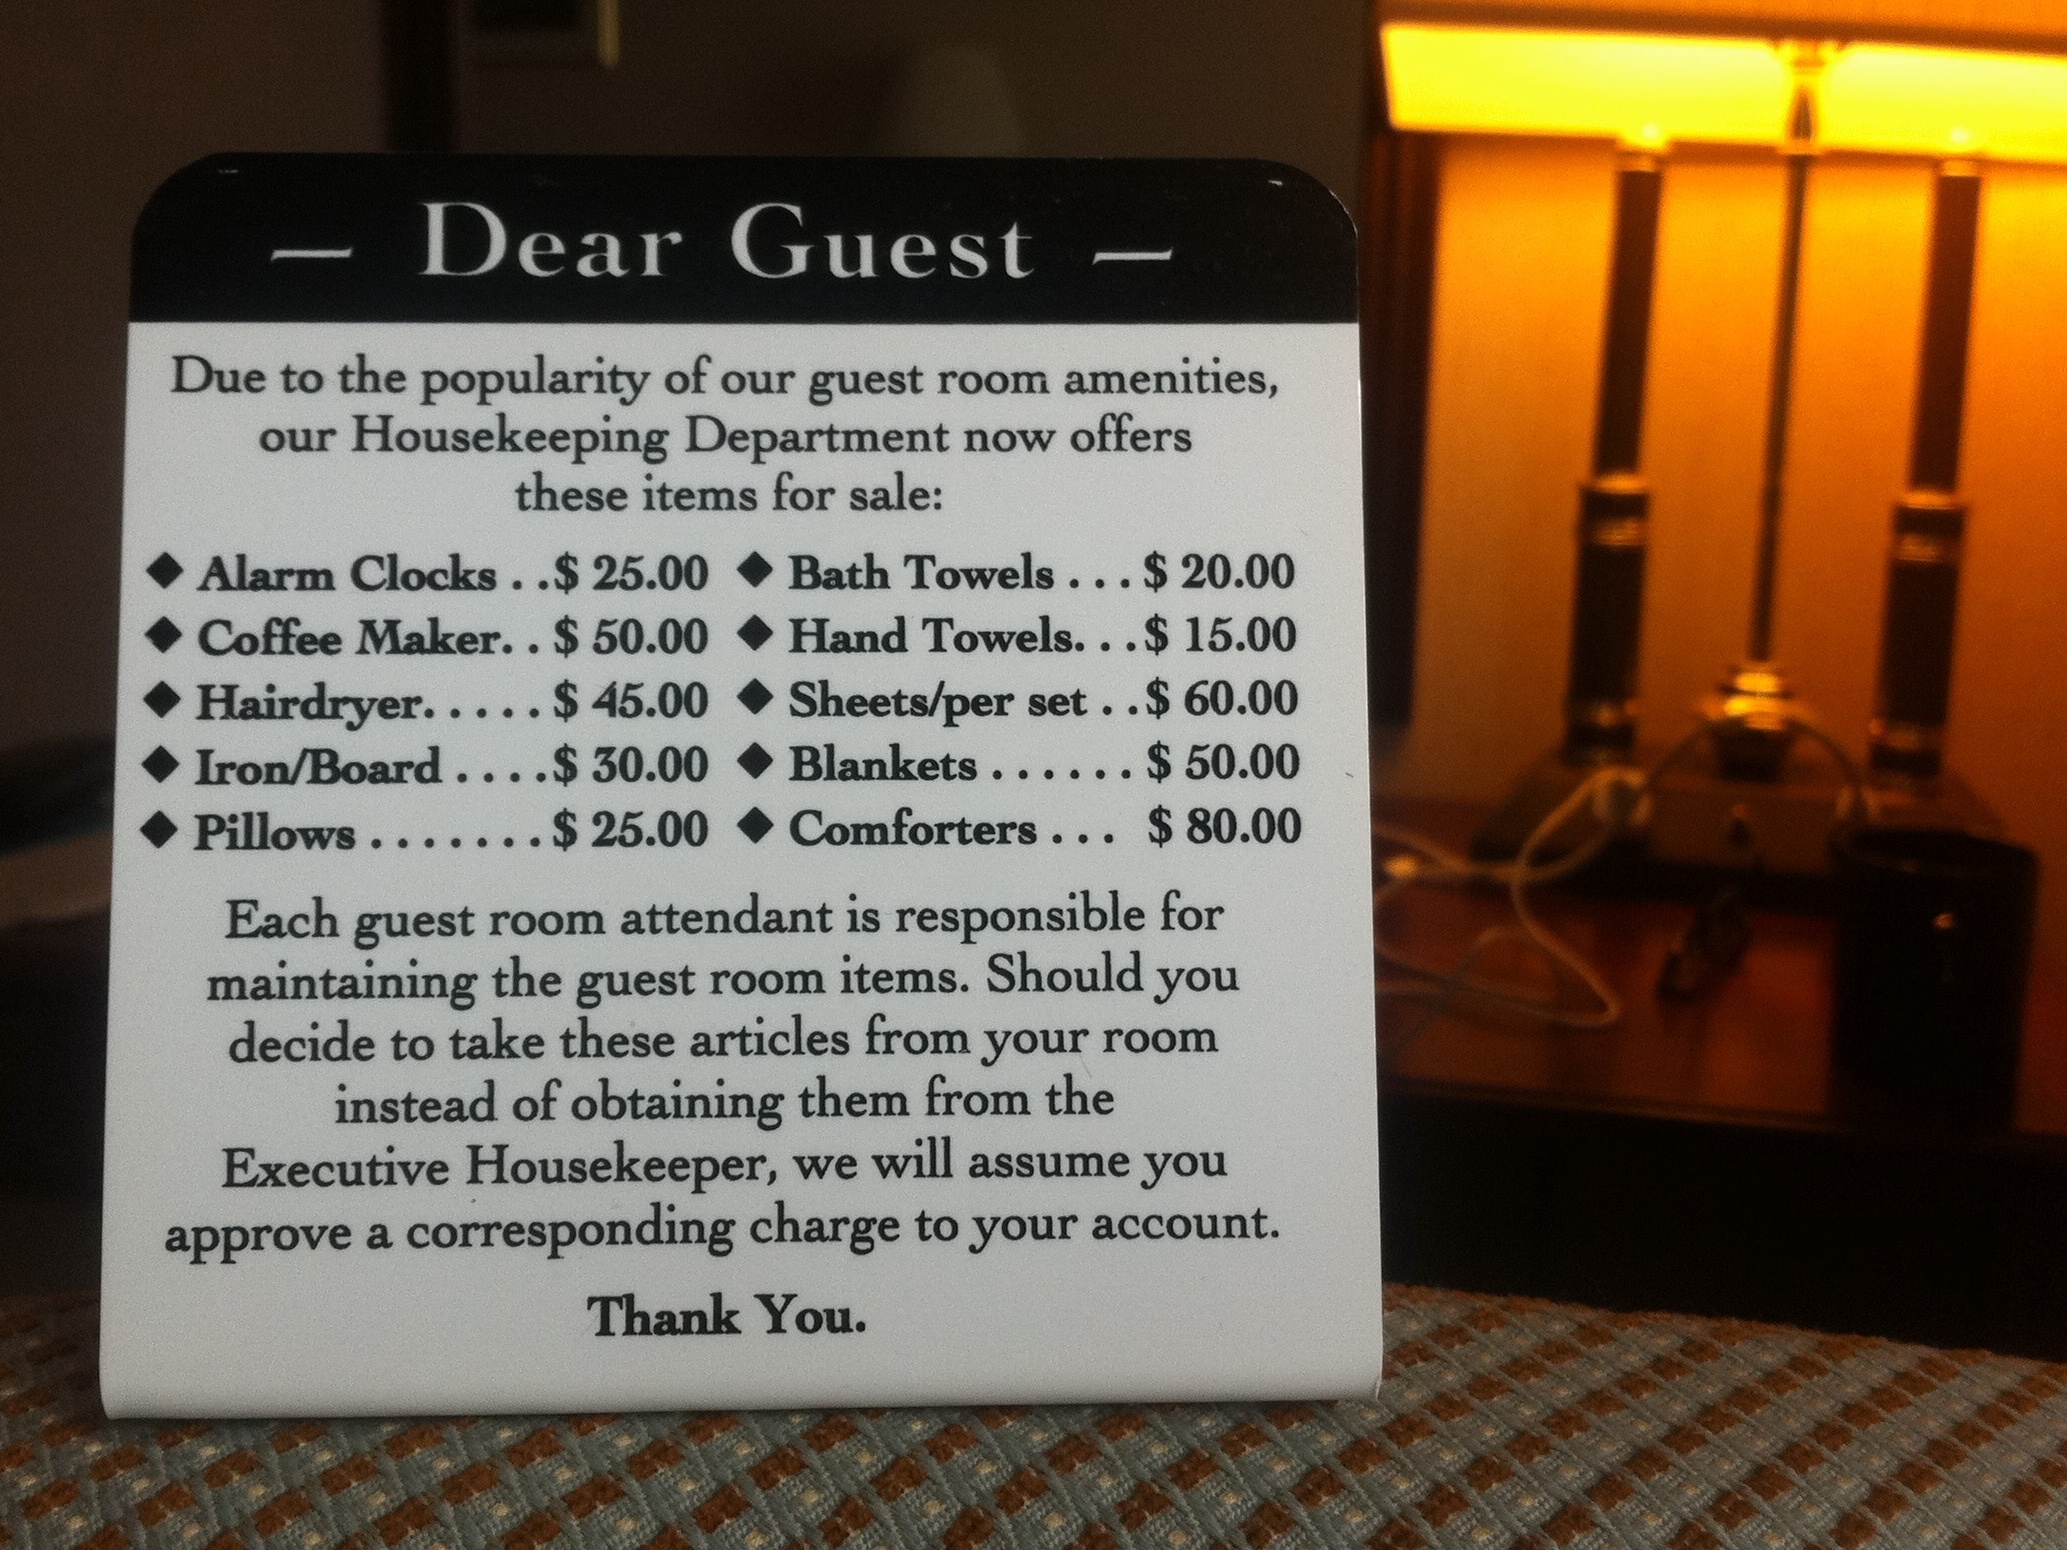
washington, design, text, odyssey, presentation